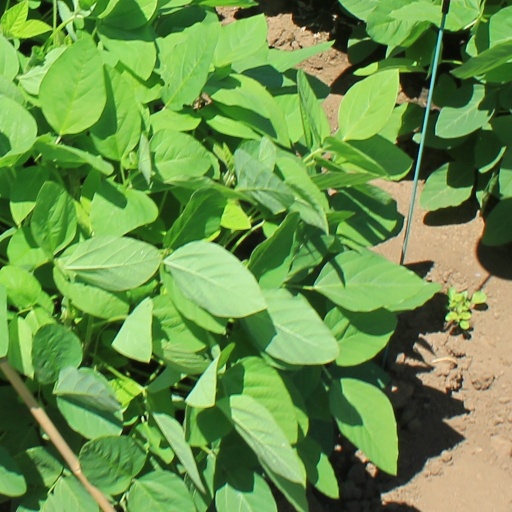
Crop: soybean